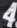
Number: 4